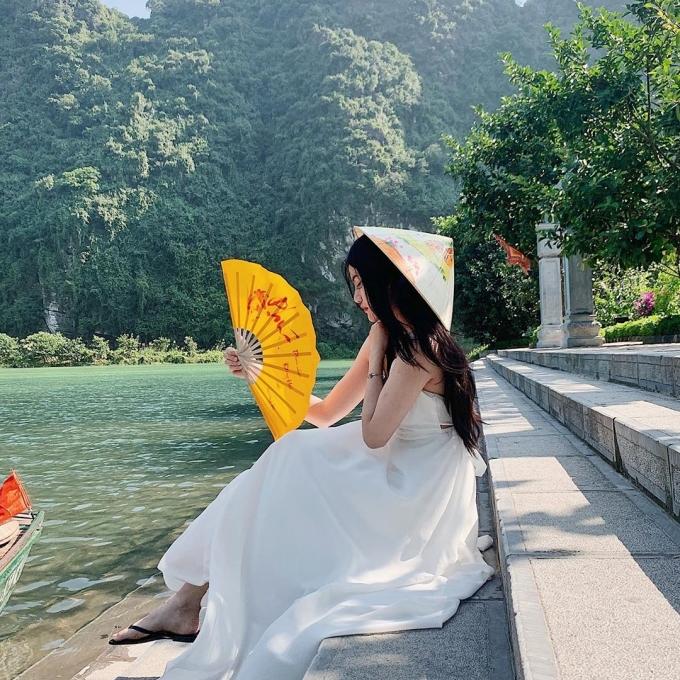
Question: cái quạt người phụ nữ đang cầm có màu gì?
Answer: màu vàng